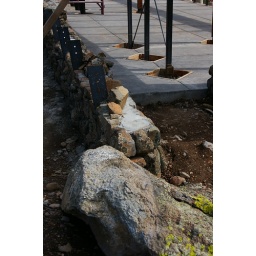
knife plates in stone